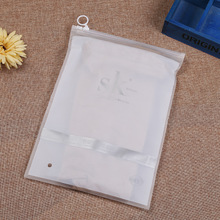
Label: plastic